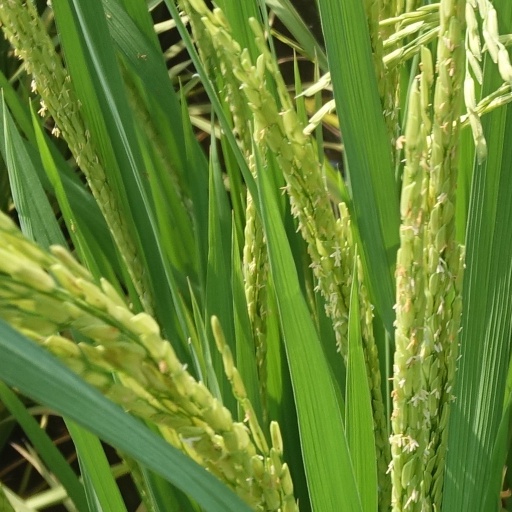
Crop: rice